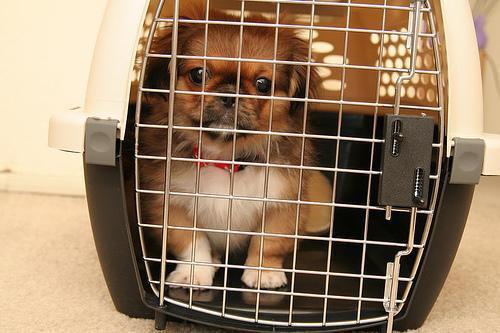
Pekinese